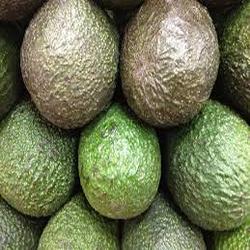
Label: Avocado